Jilemnice

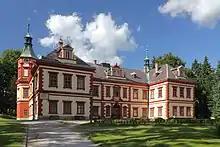
Jilemnice Castle

The main landmark of the town is Jilemnice Castle. It is a Renaissance building from the 16th century, built on the site of a former fortress. Between 1714 and 1895, it was gradually rebuilt into its present form. Today it houses the Giant Mountains Museum.